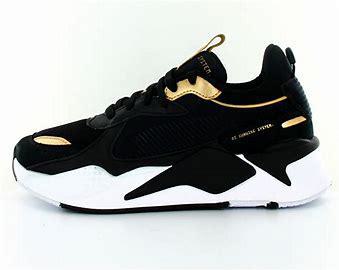
Brand: Puma
Model: Rs X